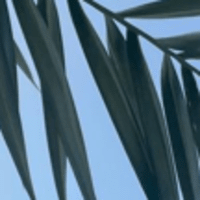
Label: Healthy sample